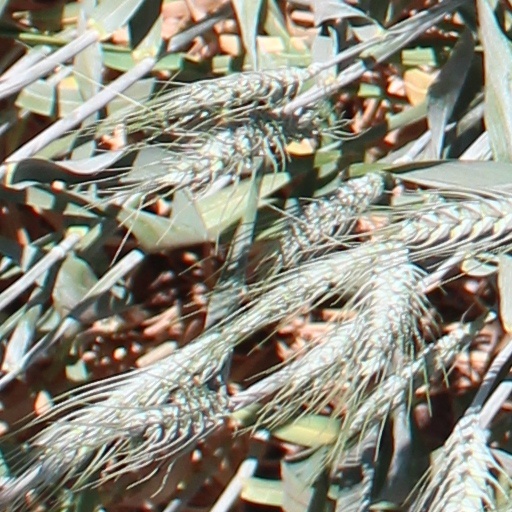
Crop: wheat